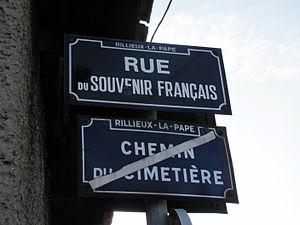
Rue du souvenir français à Rillieux-la-Pape (ancien chemin du cimetière.
L'exécution de sept Juifs au cimetière de Rillieux est l’exécution de sept otages juifs, le 29 juin 1944 par la milice française sous la responsabilité de Paul Touvier, au cimetière de Rillieux, alors commune de l'Ain en représailles à l'assassinat du secrétaire d'État à l'Information de Vichy Philippe Henriot, exécuté par des résistants, à Paris, le 28 juin 1944.